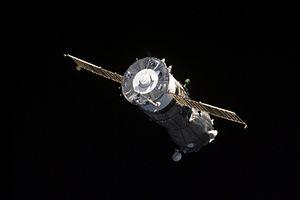
TM-32 est une mission de Soyouz vers la Station spatiale internationale. C'est le premier vol embarquant un touriste spatial, Dennis Tito.